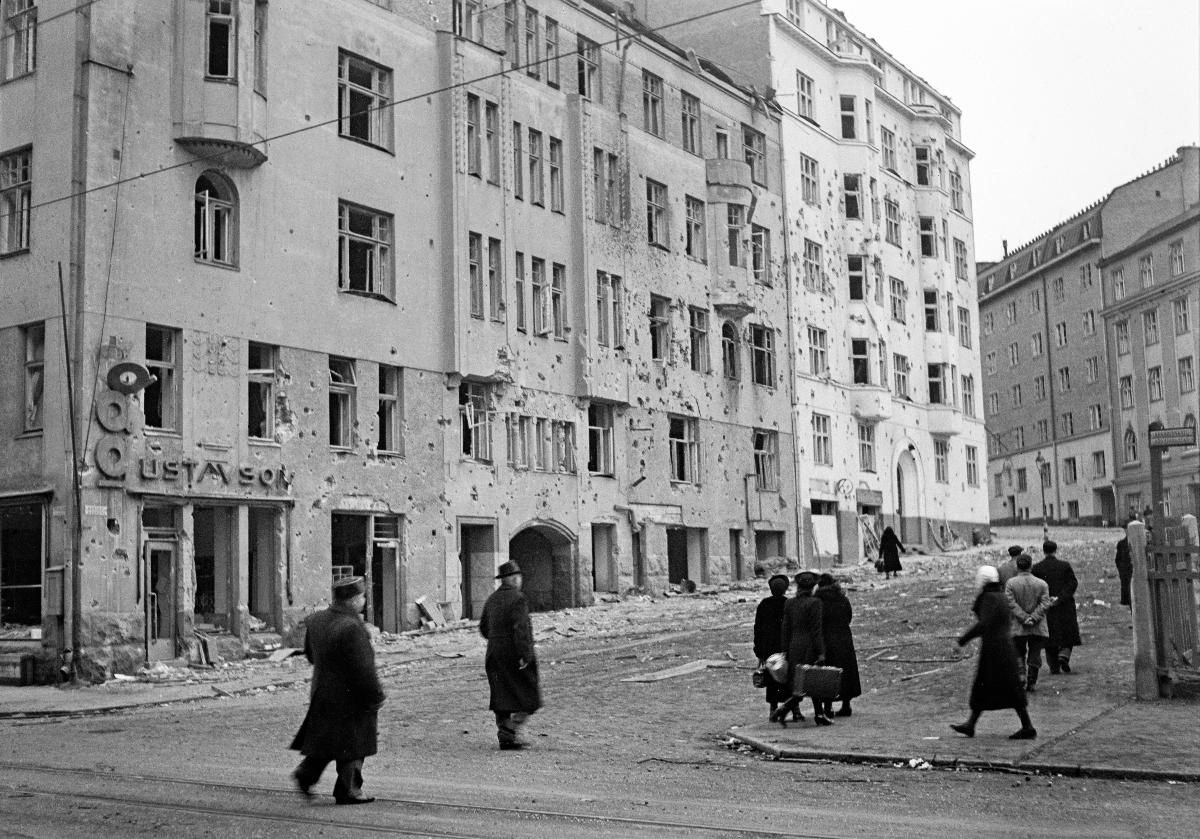
Pommitettua Helsinkiä
Det bombarderade Helsingfors; Bombed Helsinki
sisällön kuvaus: Pommitettuja rakennuksia Helsingissä 1939. Rypälepommi putosi Aurorankadulle 1.12.1939. content description: Bombed buildings in Helsinki 1939. A cluster bomb fell on Aurorankatu street 1.12.1939. innehållsbeskrivning: Bombade byggnader i Helsingfors 1939. En sprängbomb föll vid Auroragatan 1.12.1939.
Kuvaaja: Sundström, Hugo, kuvaaja
Vuosi: 1939
Paikka: Suomi, Uusimaa, Helsinki
Aiheet: pommitukset; sodat; rakennukset; tuhoutuminen; HBL; bombardments; wars; buildings; destruction (passive); war; bombing; destruction; bombningar; krig; byggnader; bli förstörd; bombardemang; förstörelse